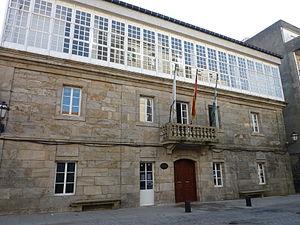
A Cañiza est une commune de la province de Pontevedra dans la communauté autonome de Galice en Espagne. Elle se situe exactement entre Vigo et Orense. A Cañiza est connue pour sa très populaire Fête du Jambon qui dure de 3 à 4 jours, aux alentours du 15 août. En 2015, la commune comptait 5 230 habitants.